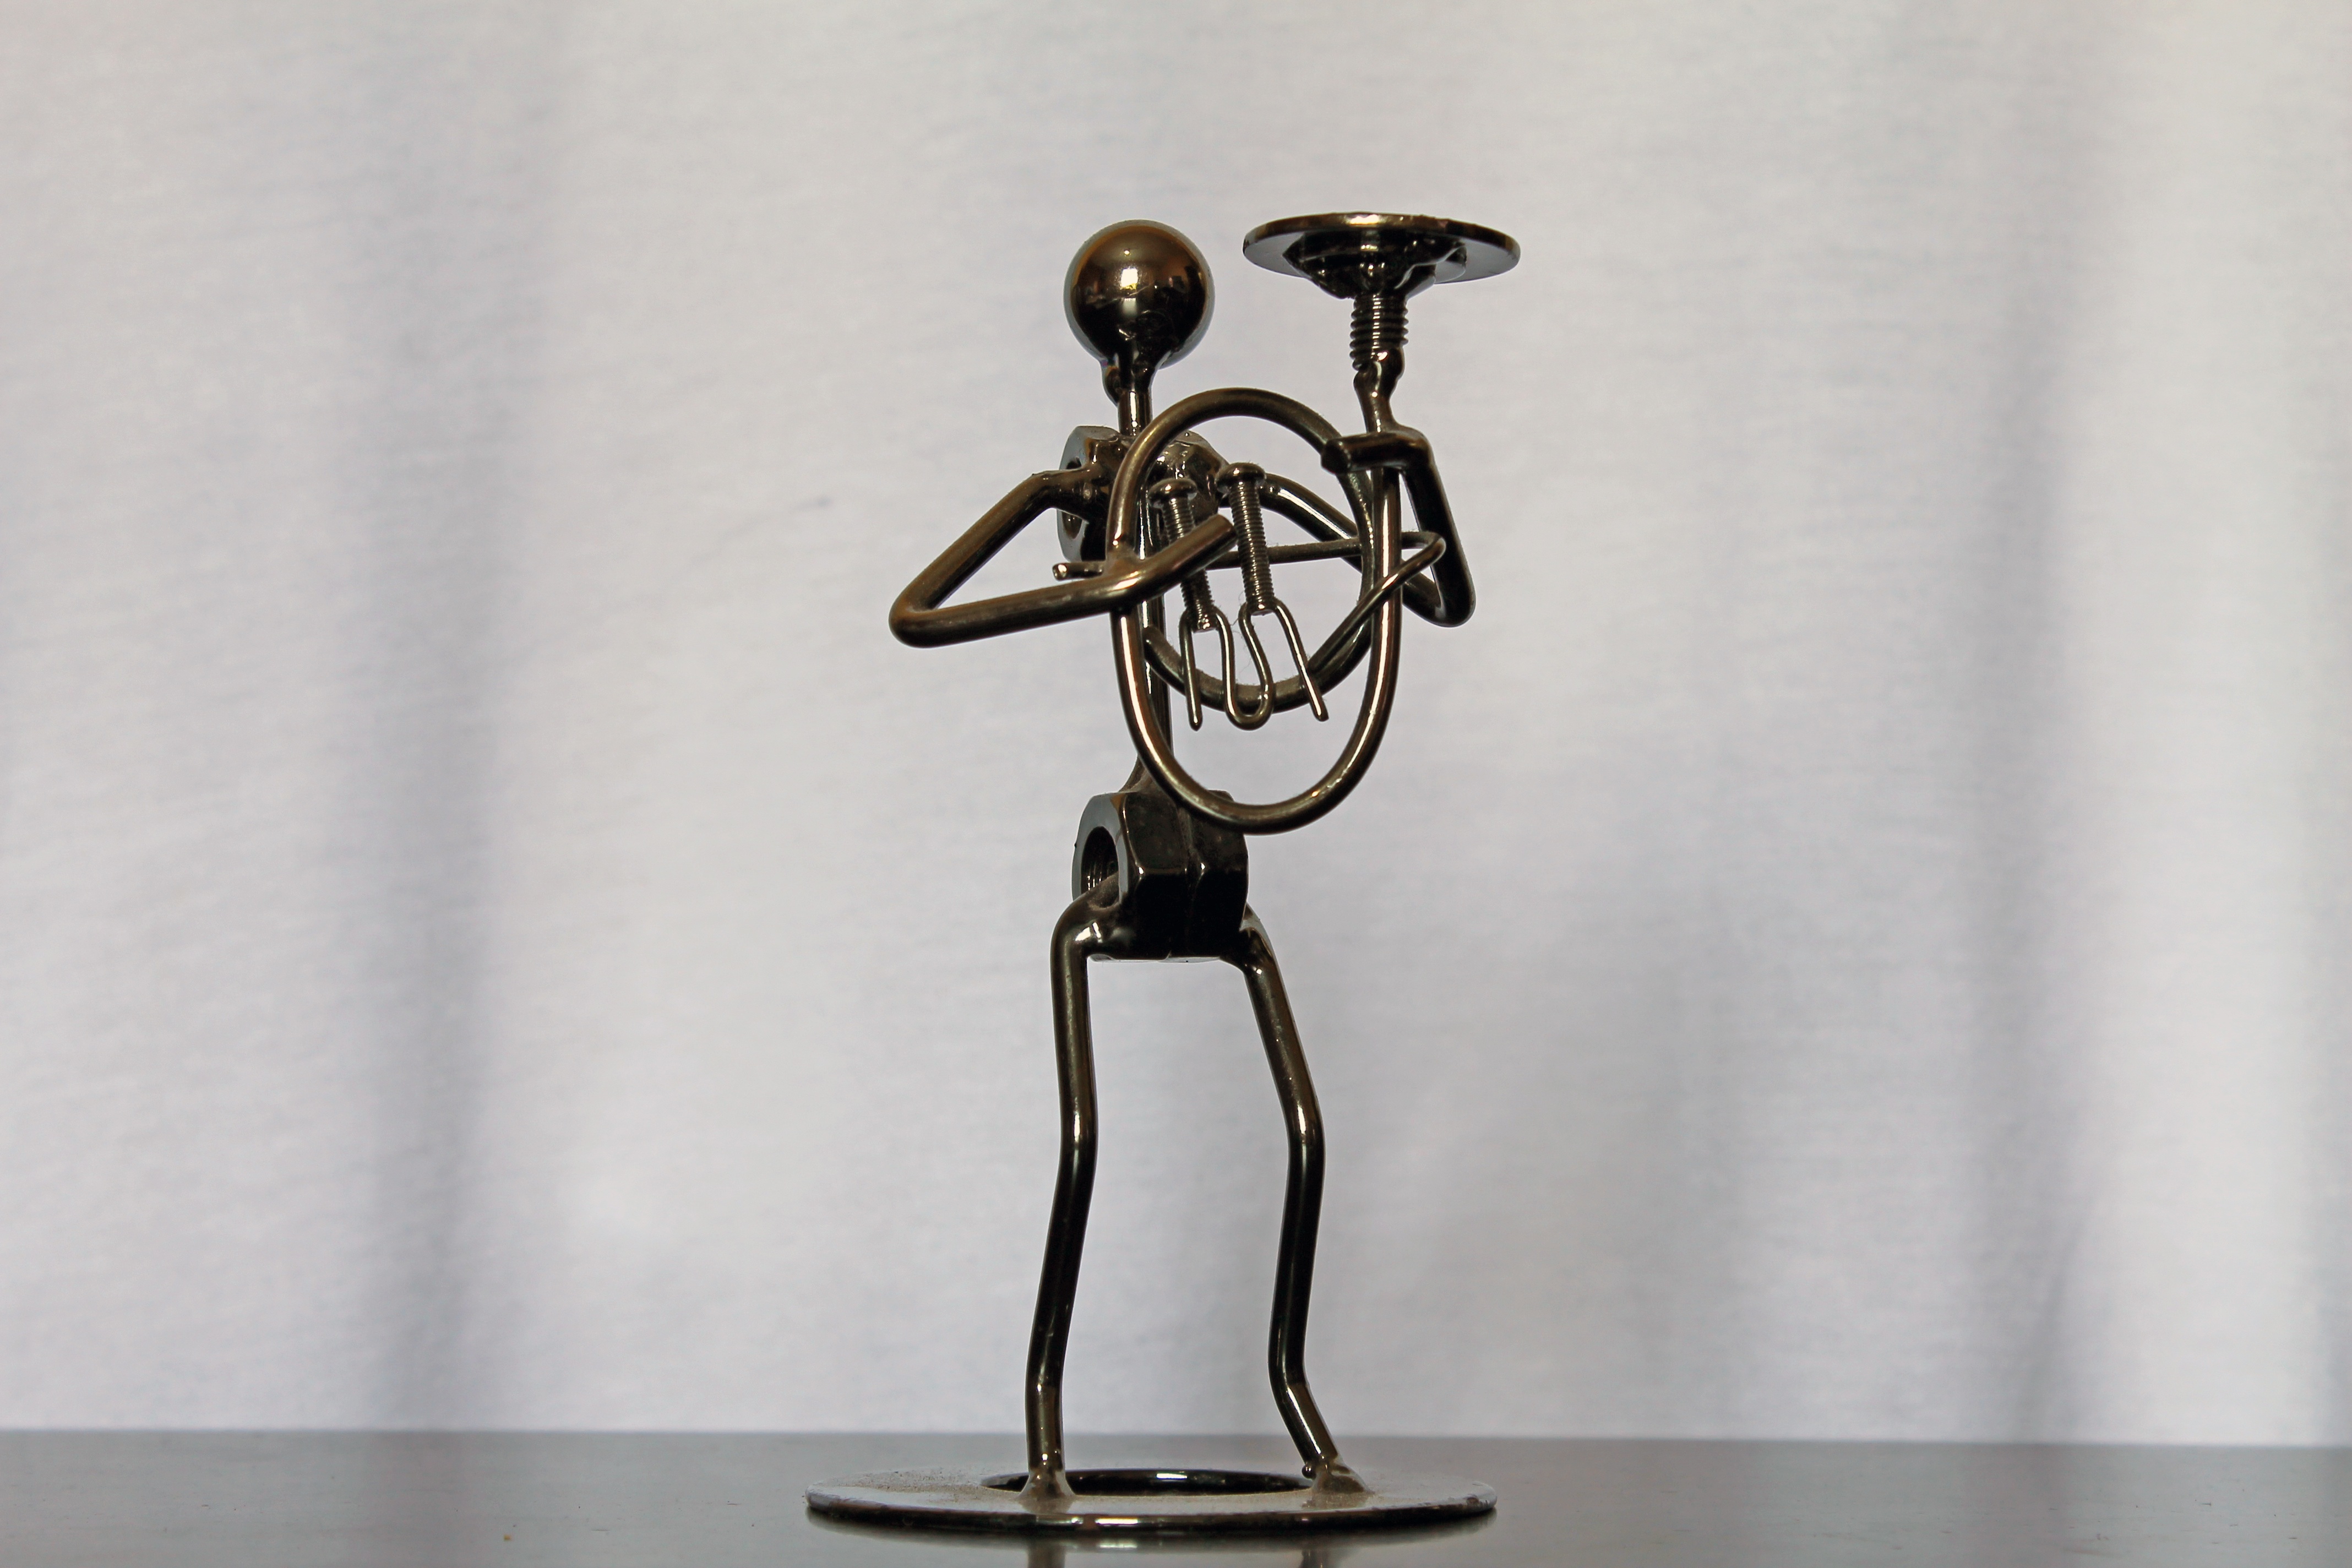
statue, decoration, metal, toy, sculpture, art, tap, garnish, figurine, statuette, bronze, iron, table decoration, table ornament, metal doll